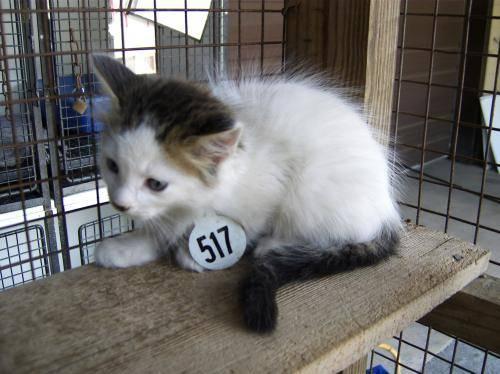
cat